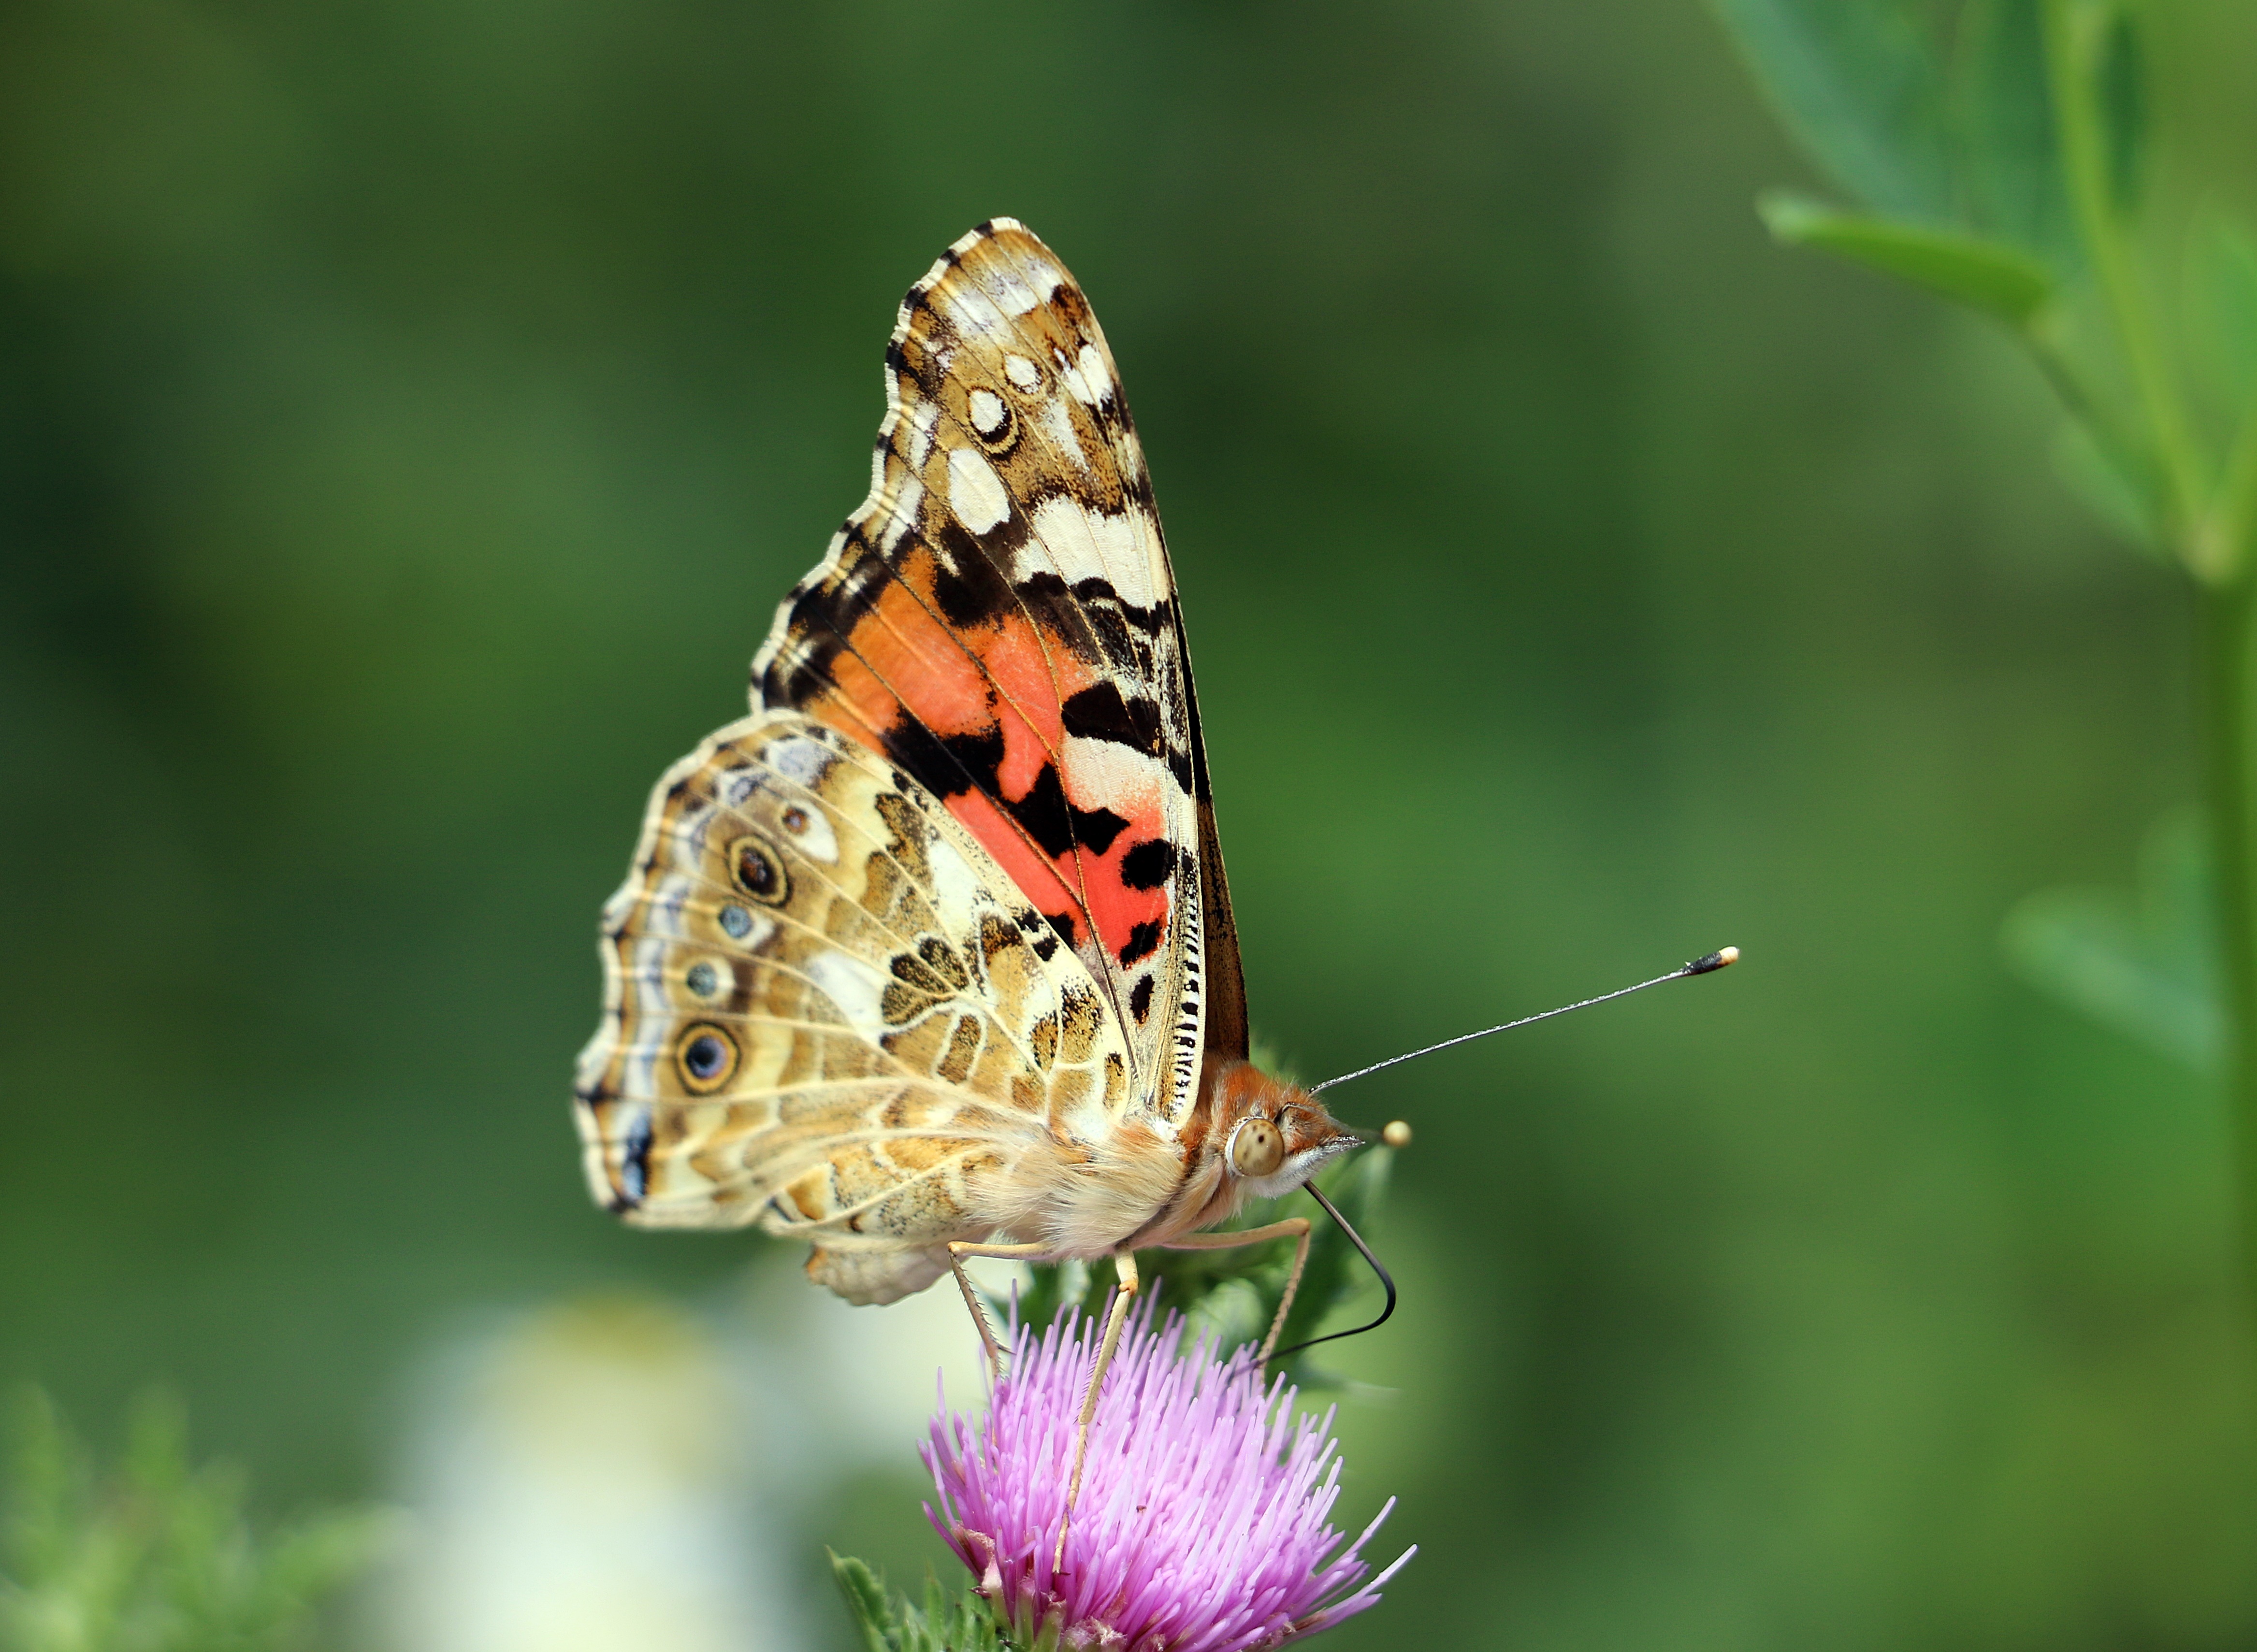
nature, field, flower, animal, insect, moth, butterfly, winged, flora, fauna, invertebrate, close up, nectar, macro photography, arthropod, flying insects, pollinator, moths and butterflies, lycaenid, brush footed butterfly